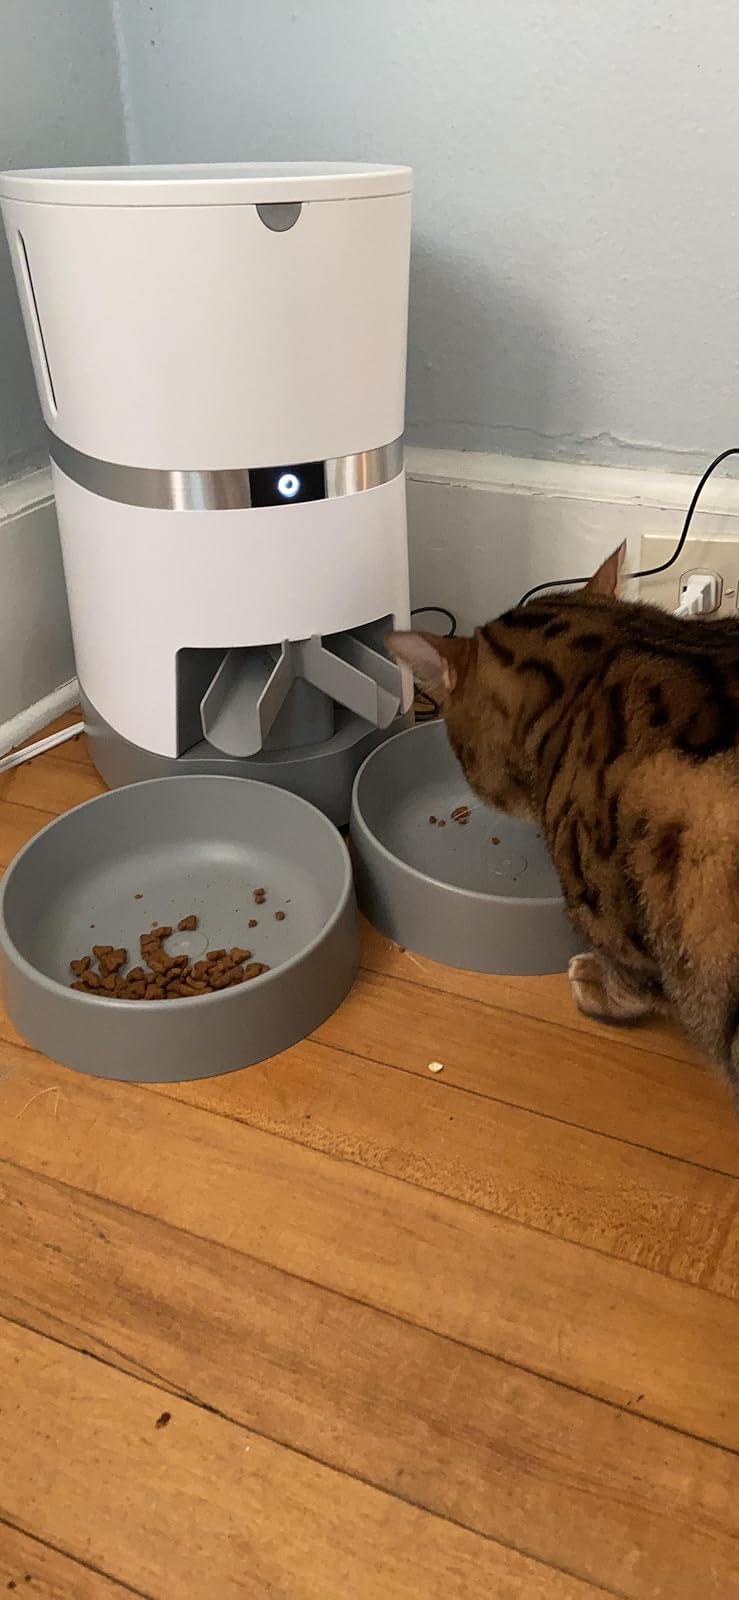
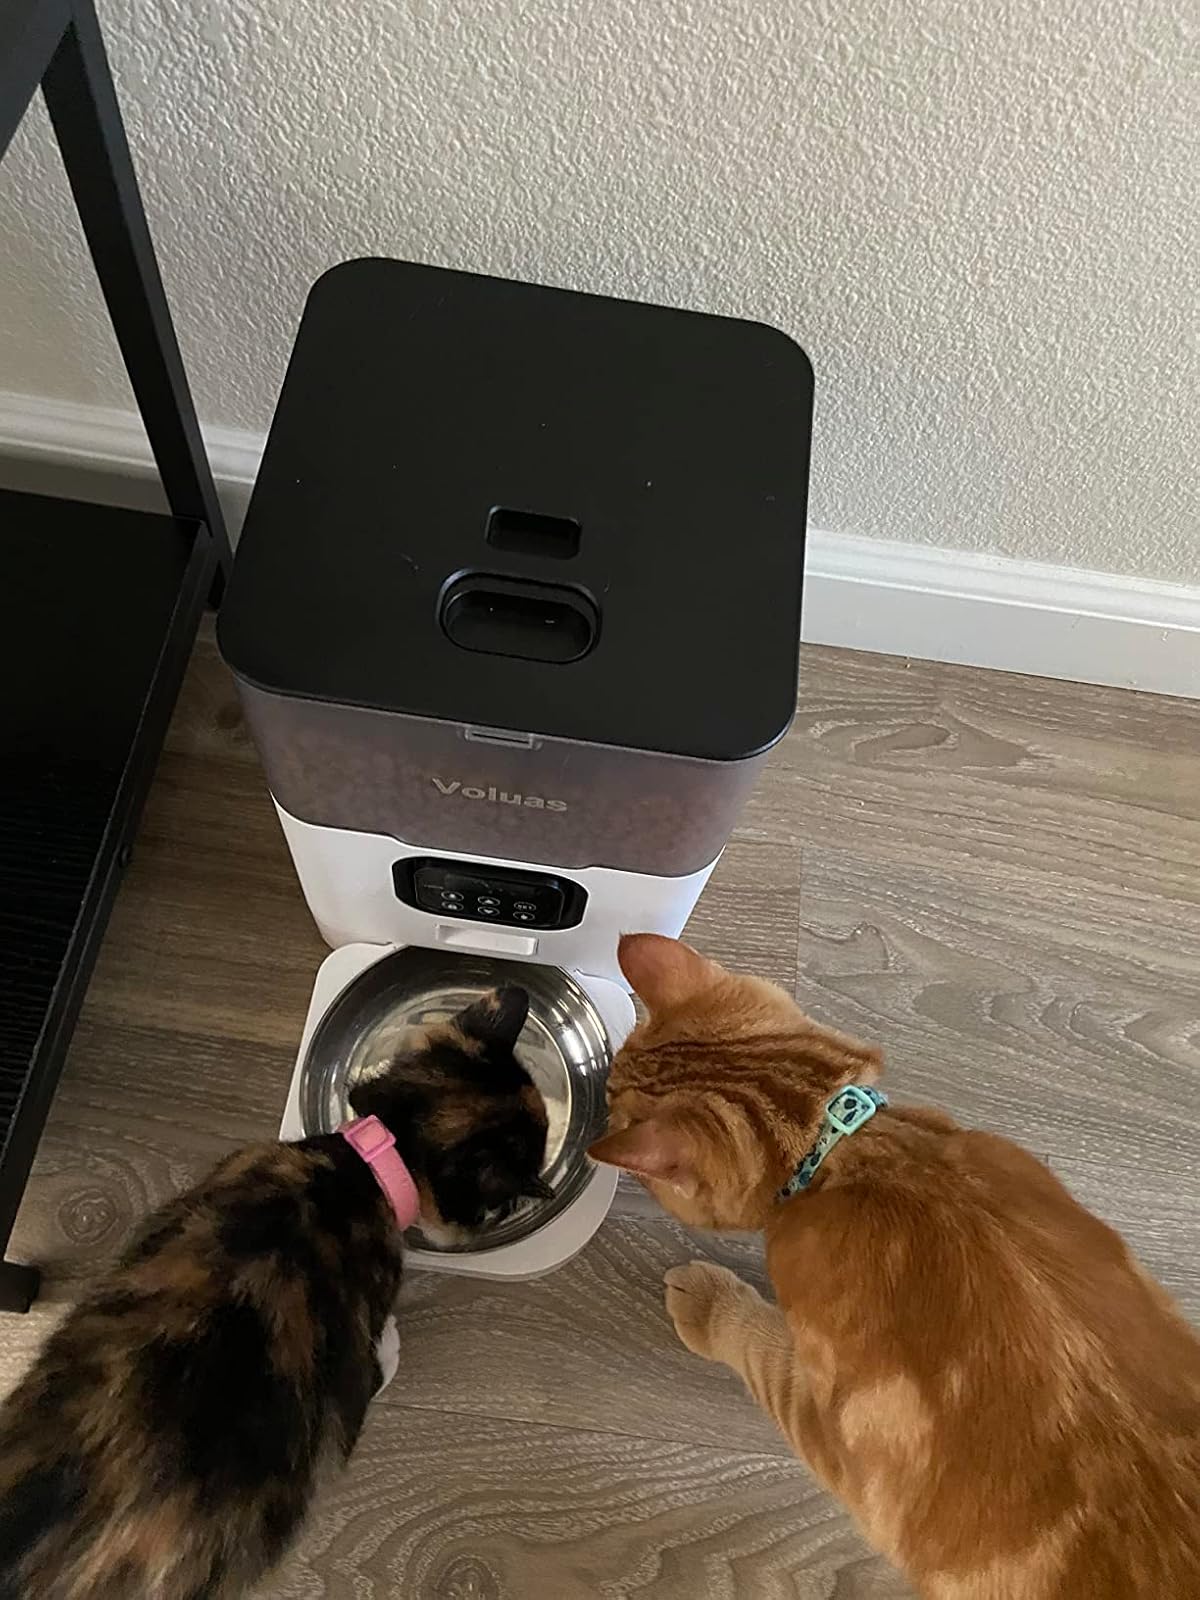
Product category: items_feeder
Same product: no